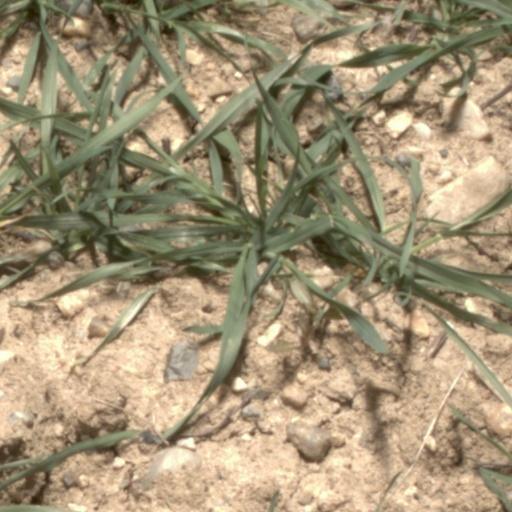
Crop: wheat